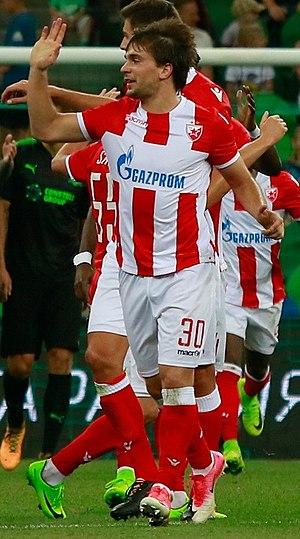
Filip Stojković, né le 22 janvier 1993 à Ćuprija en République fédérale de Yougoslavie, est un footballeur international monténégrin. Il joue au poste d'arrière droit àu Rapid Vienne.